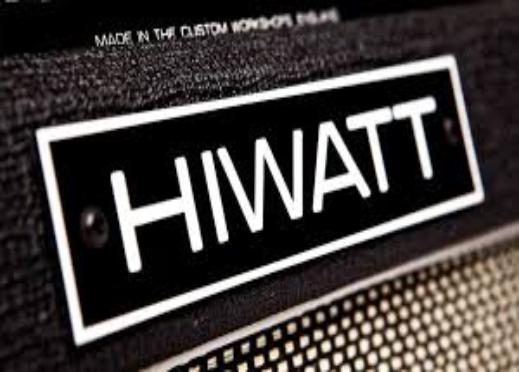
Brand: Hiwatt
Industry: Electronic